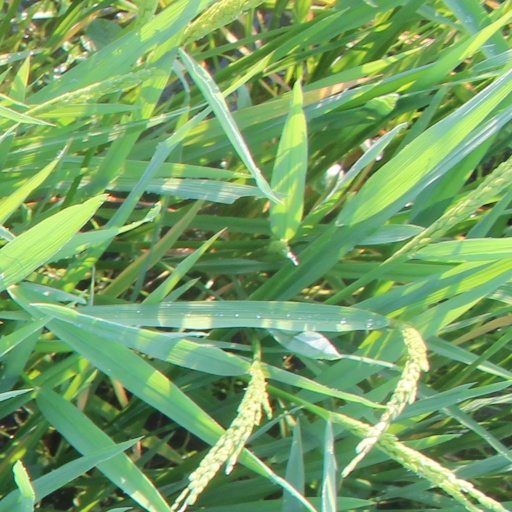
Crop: rice